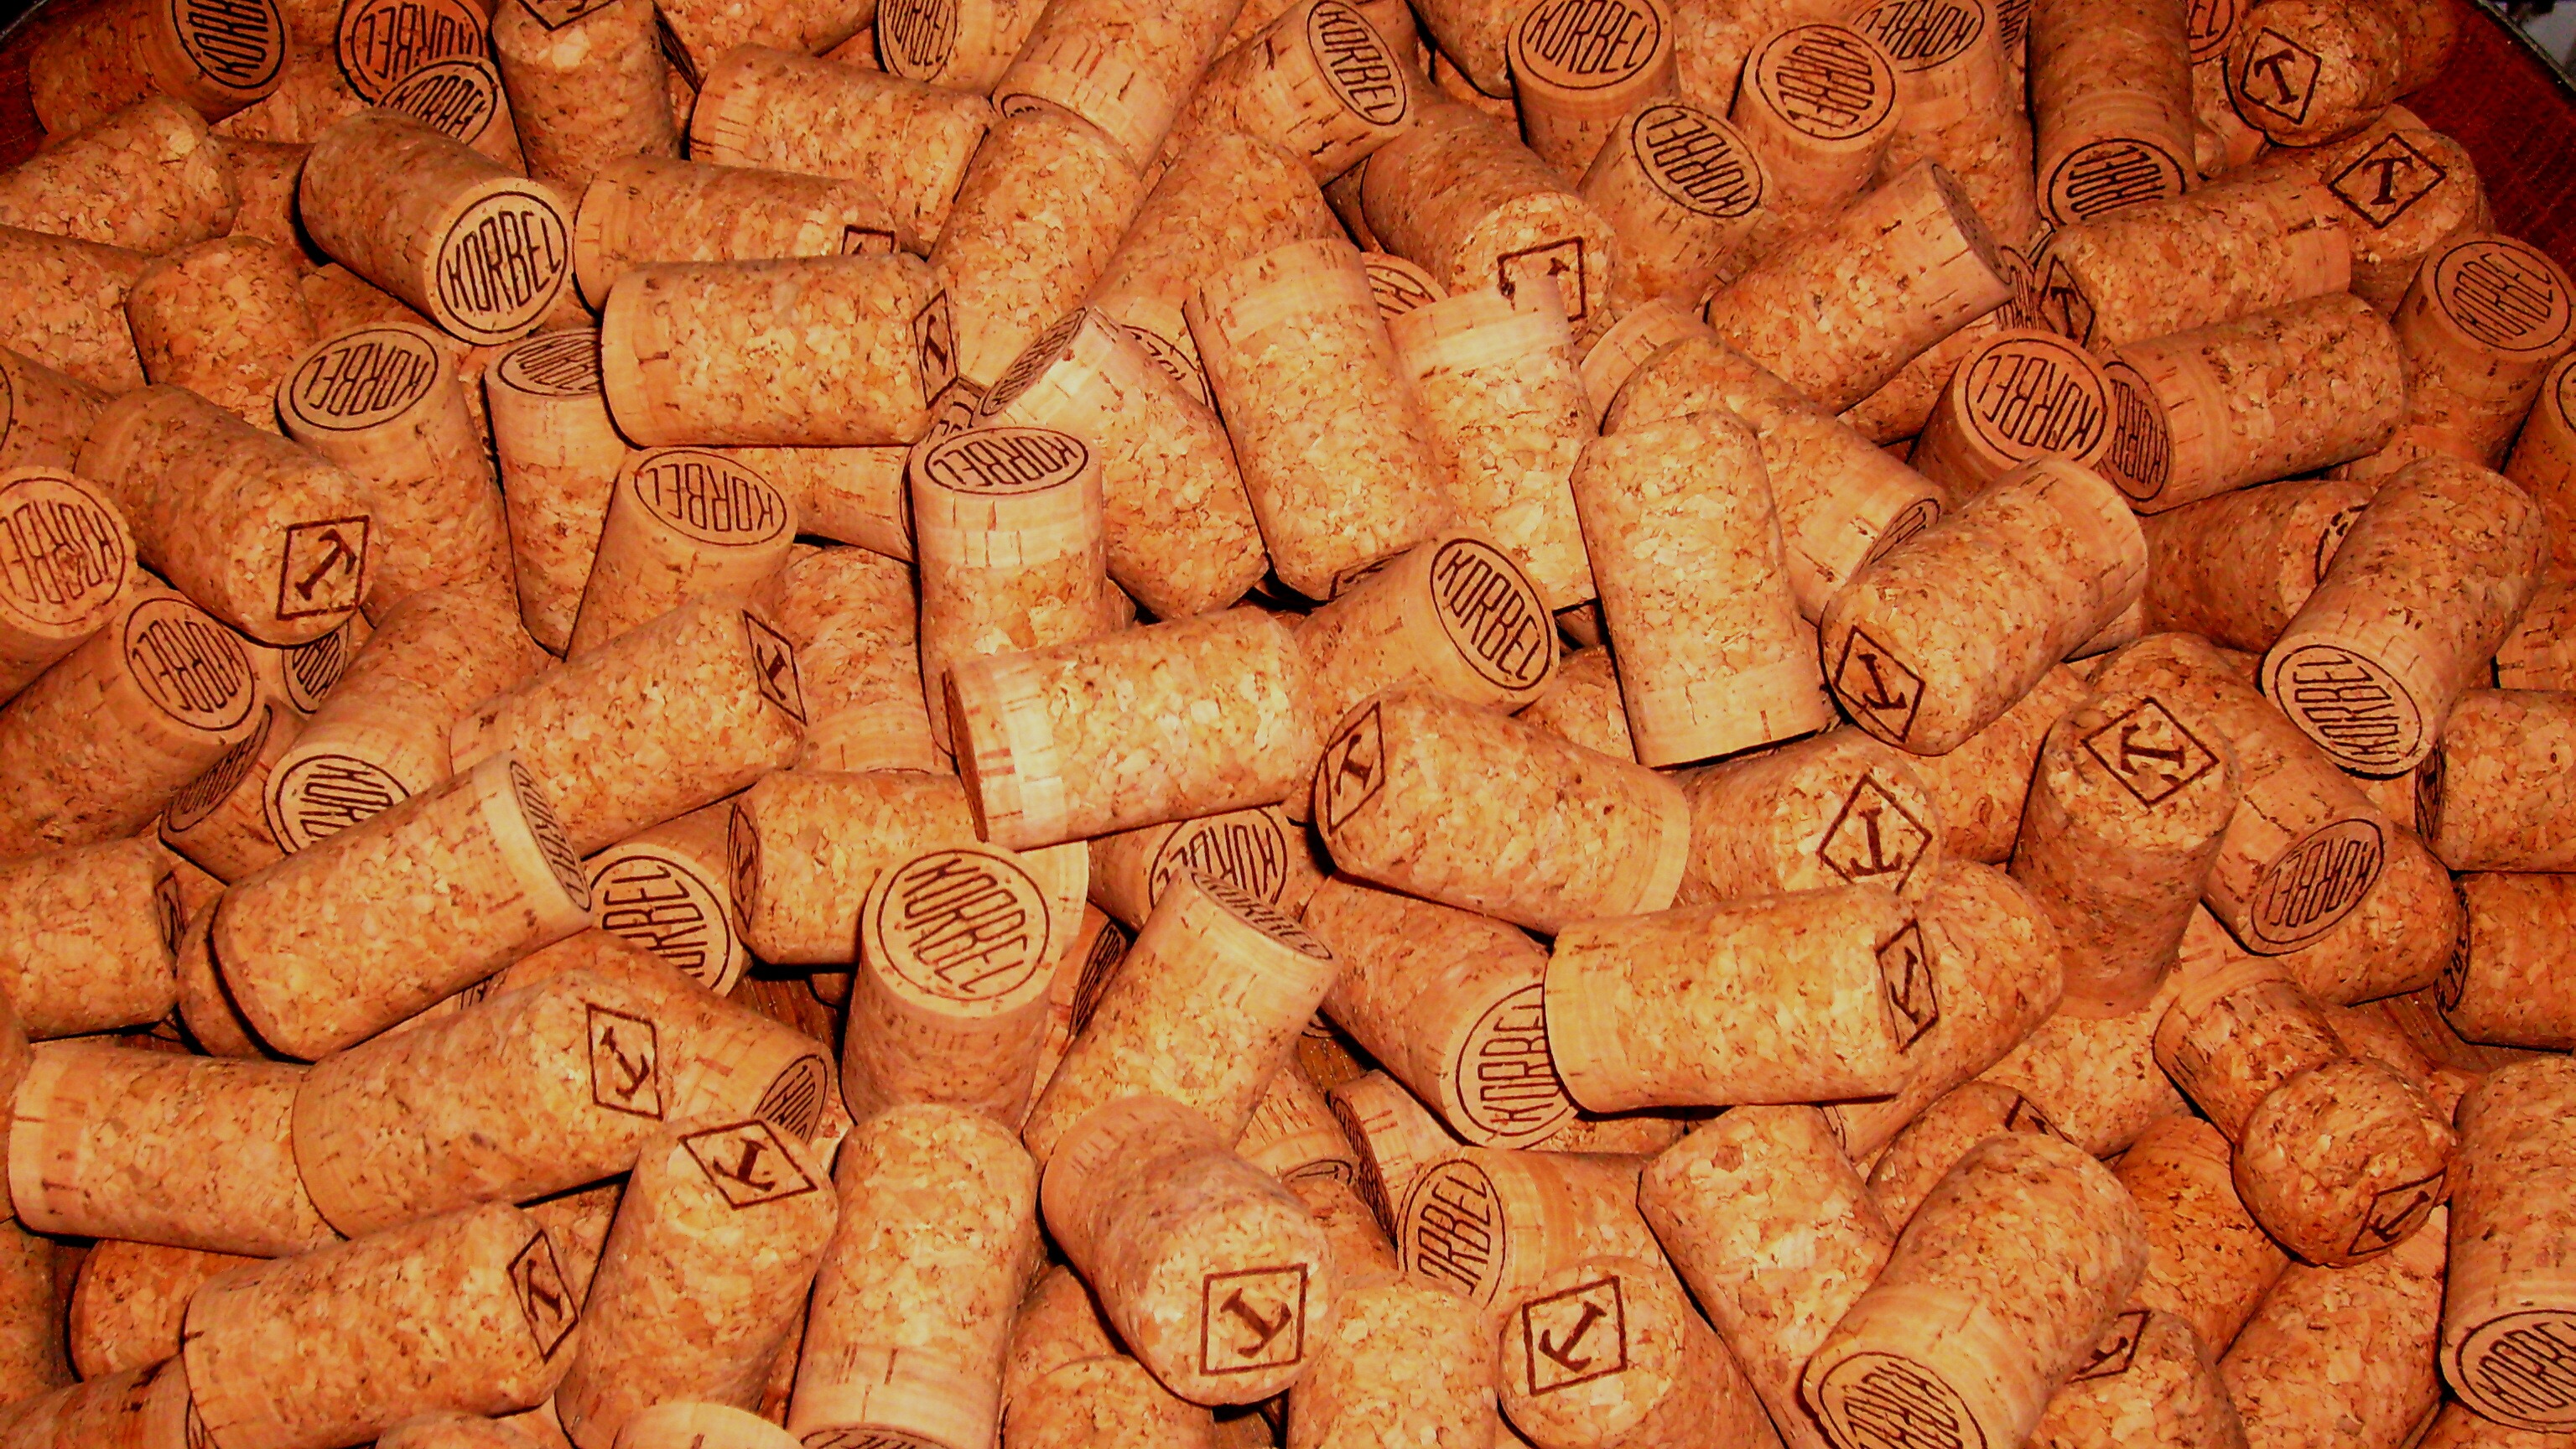
wine, dish, food, produce, baking, dessert, cuisine, cheers, cork, new, years, champagne, eve, baked goods, grass family, snack food